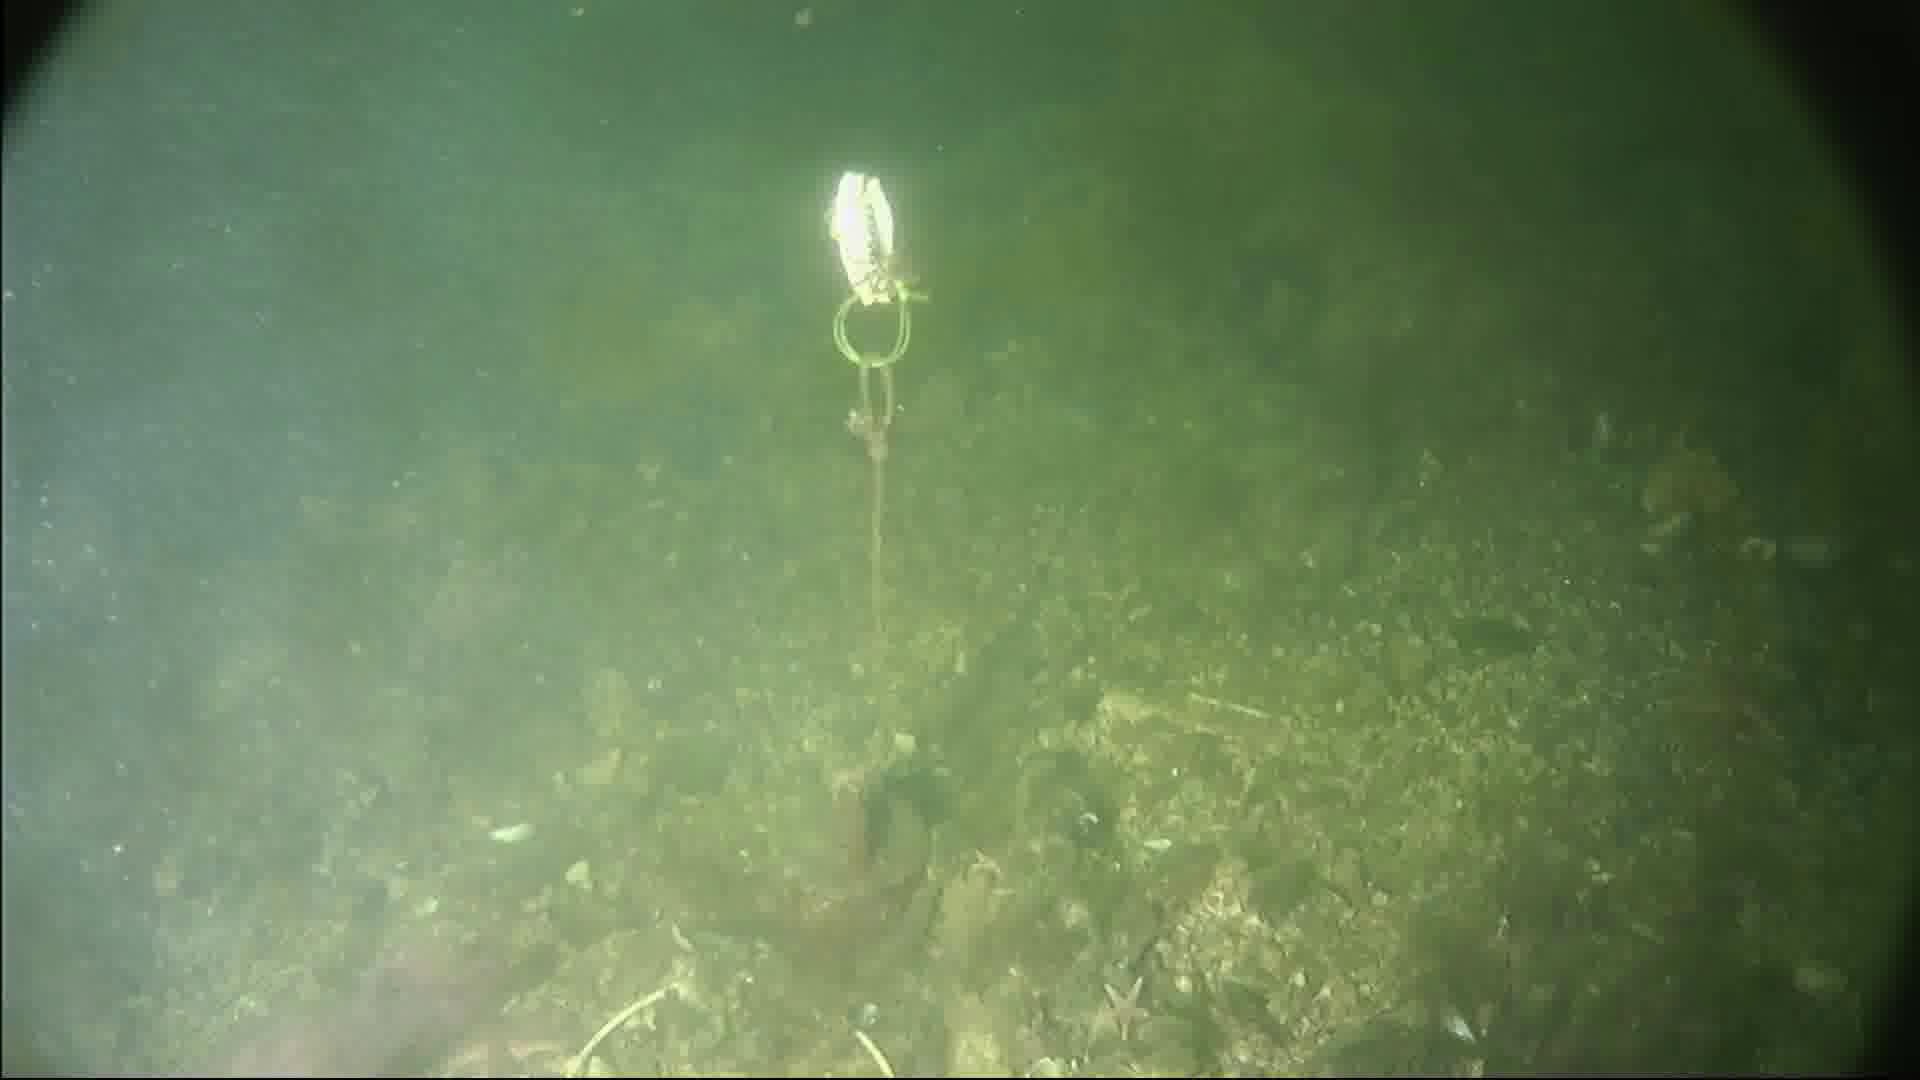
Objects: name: starfish
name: crab